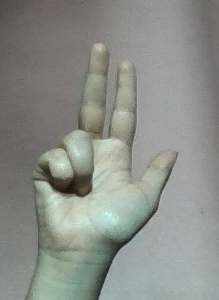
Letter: al